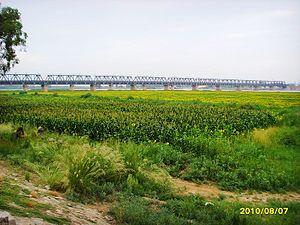
Bayannuur est une ville-préfecture de la région autonome de Mongolie-Intérieure en Chine. Elle résulte de la transformation du statut administratif de la ligue de Bayannur le 1ᵉʳ décembre 2003